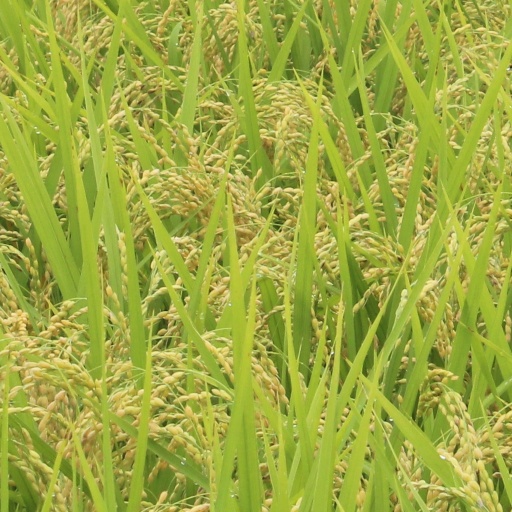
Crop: rice